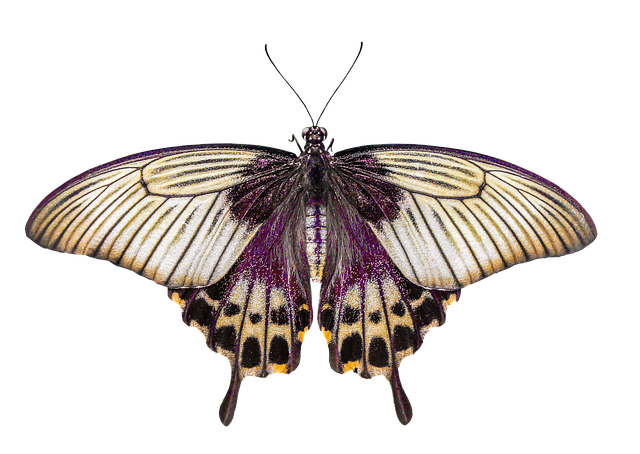
butterfly